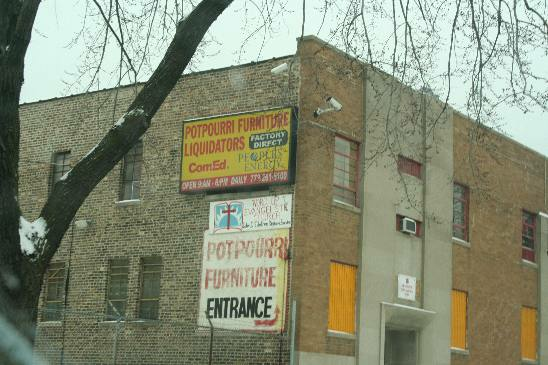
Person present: No